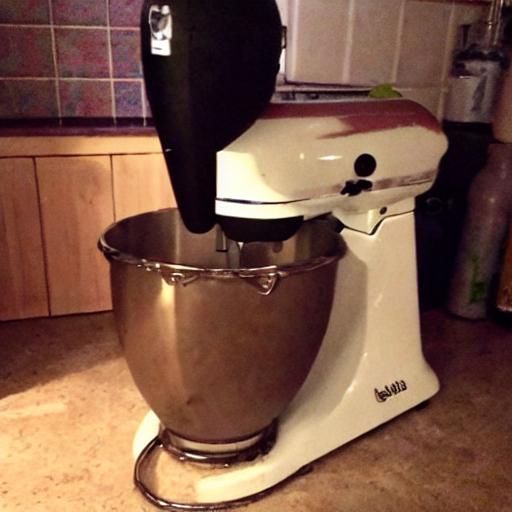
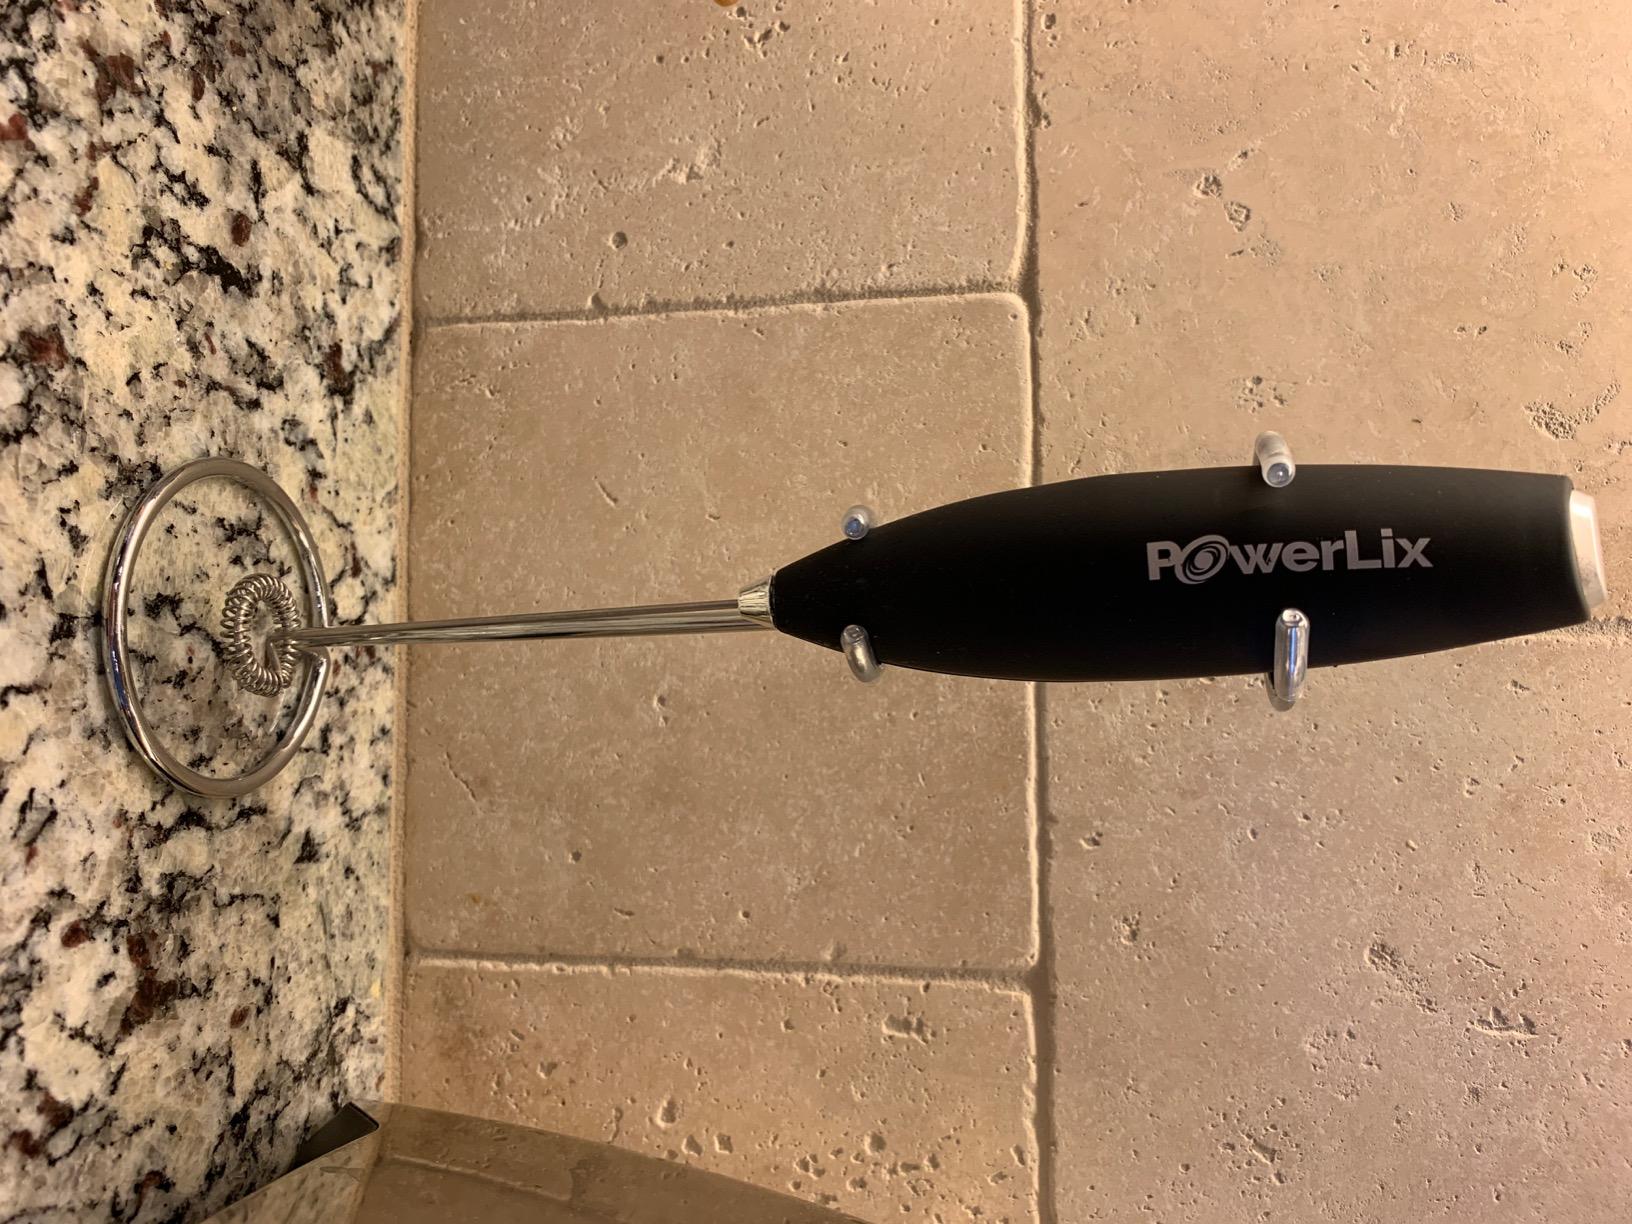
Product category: items_mixer
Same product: no